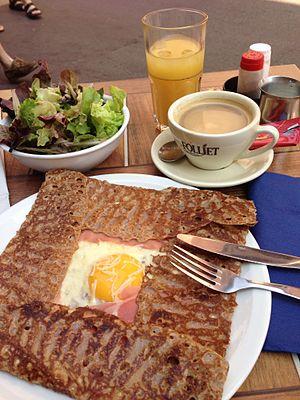
La graine de sarrasin est produite par une plante de la famille des Polygonaceae, nommée Fagopyrum esculentum. Sur la plan botanique, c'est une Dicotylédone vraie alors que les céréales sont des Monocotylédones. Mais sur le plan nutritionnel, les farines complètes de sarrasin et de froment ont des profils très proches : 11 % de protéines, 62−68 % de glucides et peu de lipides.